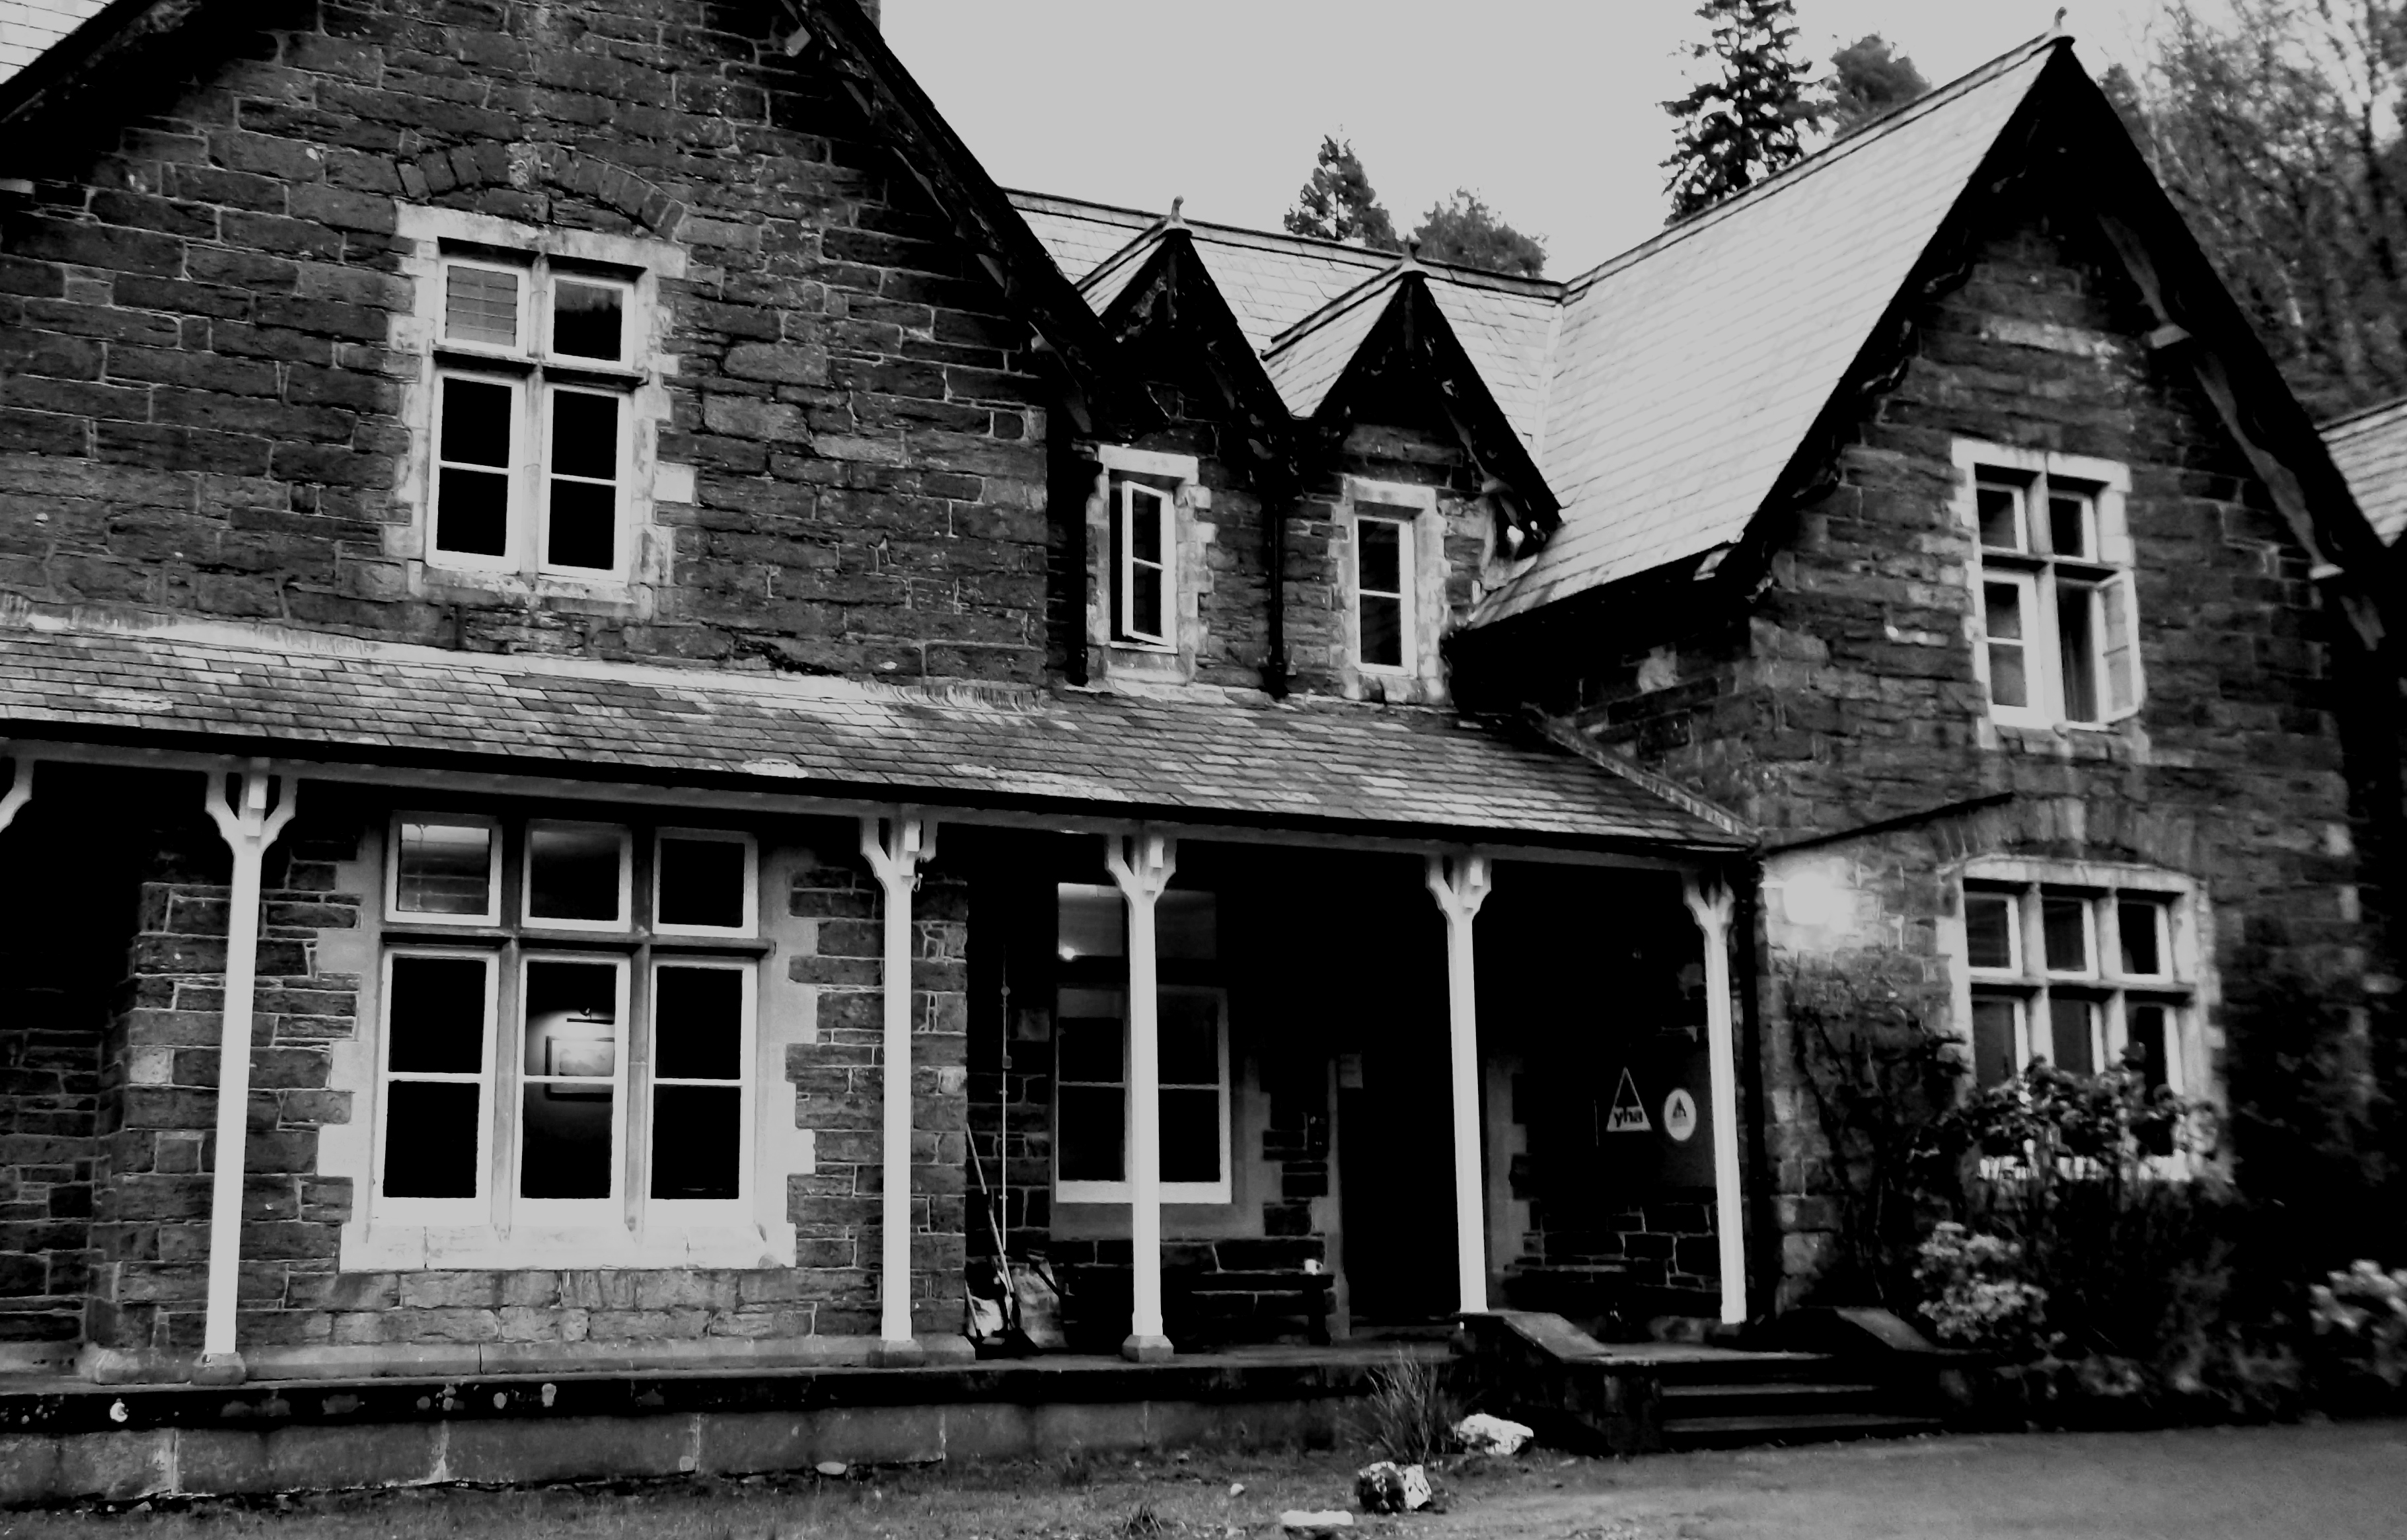
black and white, white, mansion, house, window, building, home, suburb, youth, cottage, facade, black, monochrome, wales, north, farmhouse, history, estate, hostel, anawesomeshot, yha, snowdonia, lyn, brynsnt, monochrome photography, residential area